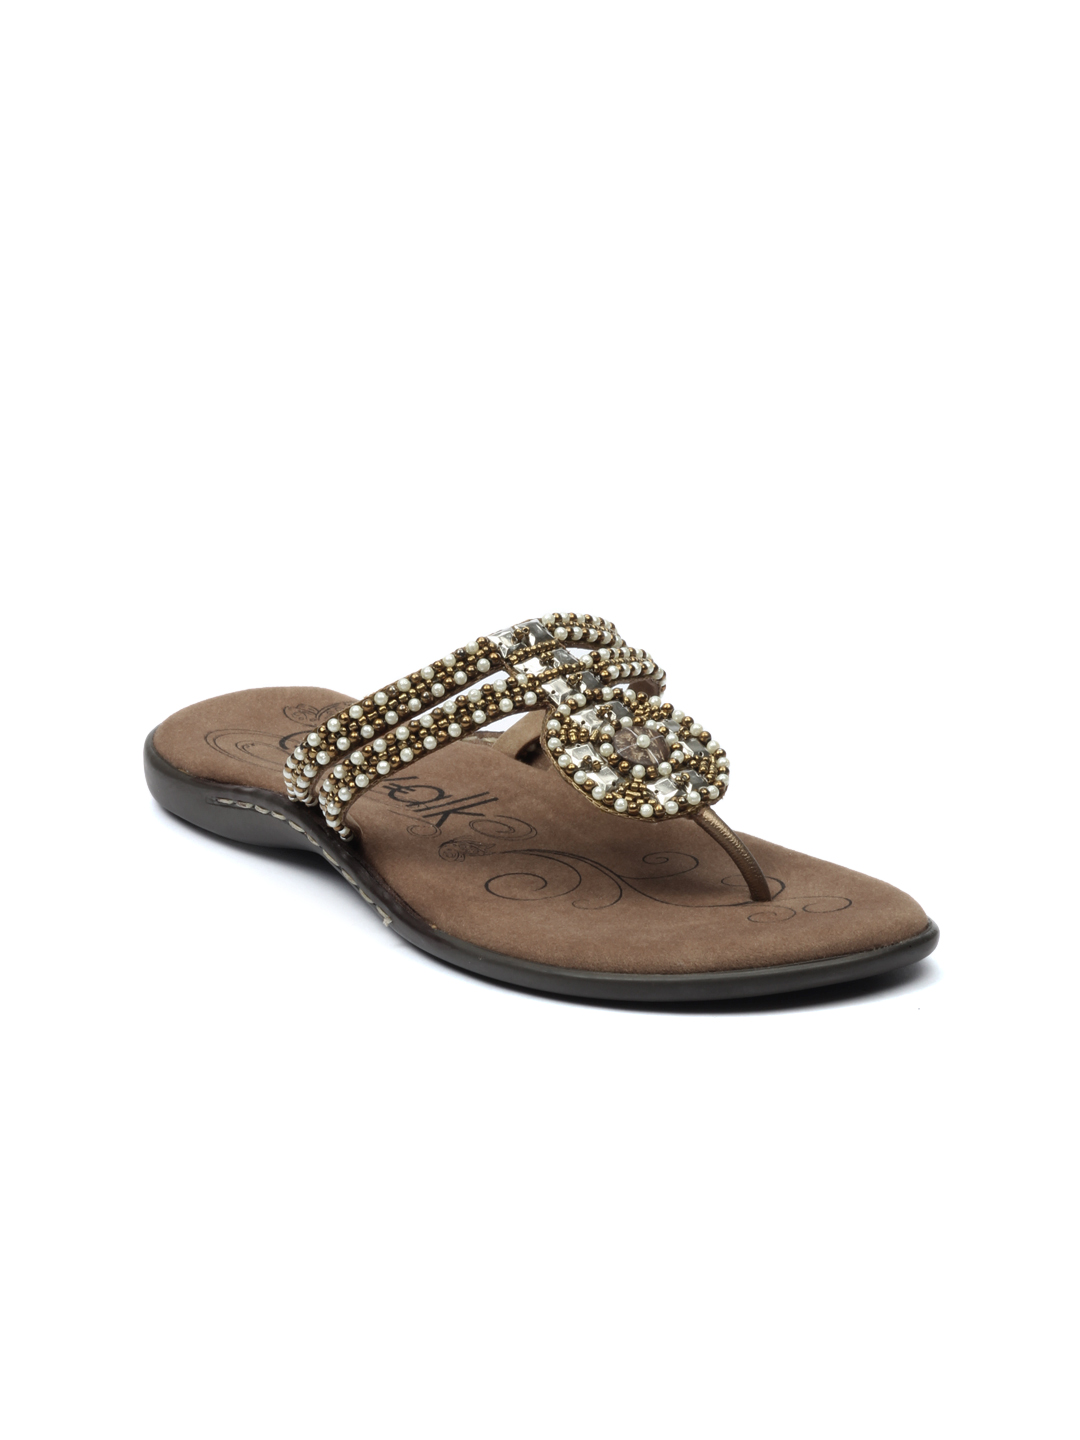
Catwalk Women Gold Flats
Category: Footwear / Shoes / Heels
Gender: Women
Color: Gold
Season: Winter 2012
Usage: Casual